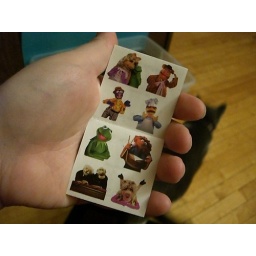
i found these in with the box i kept my wedding invitation paper in. awesome.